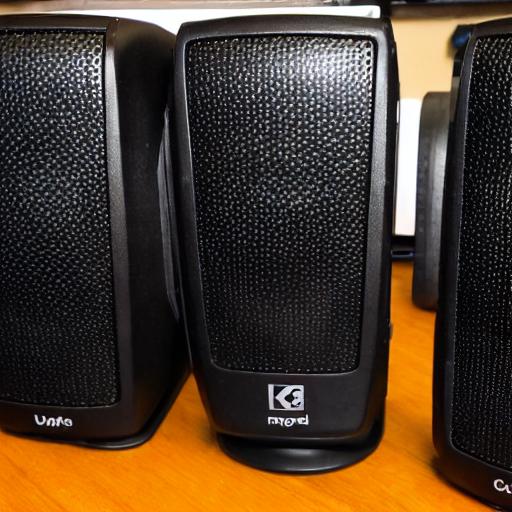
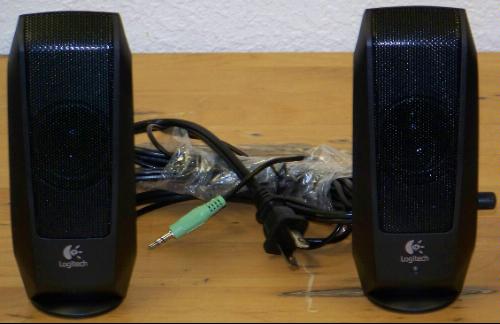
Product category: speaker
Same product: no